1948 Gozo luzzu disaster

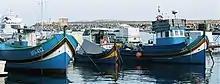
"Luzzu" fishing boats in Gozo's Mġarr harbour in 2009

On 30 October 1948, the Gozo ferry MV "Bancinu" left the harbour of Mġarr, Gozo at 13:15 and, due to strong winds from the southwest, landed its passengers at St. Paul's Bay on the island of Malta instead of at the usual berthing place at Marfa. This journey lasted longer than the usual route, and disembarkation at St. Paul's Bay was also slower, so the next scheduled crossing from Marfa of 16:30 was cancelled. However, some passengers who had intended to board this ferry had already departed by bus from Valletta. The manager of the ferry service, Mariano Xuereb, promised the stranded passengers that a "luzzu" (a traditional fishing boat) would be provided to take the passengers from Marfa to Gozo, but then changed his mind and did not send the boat.